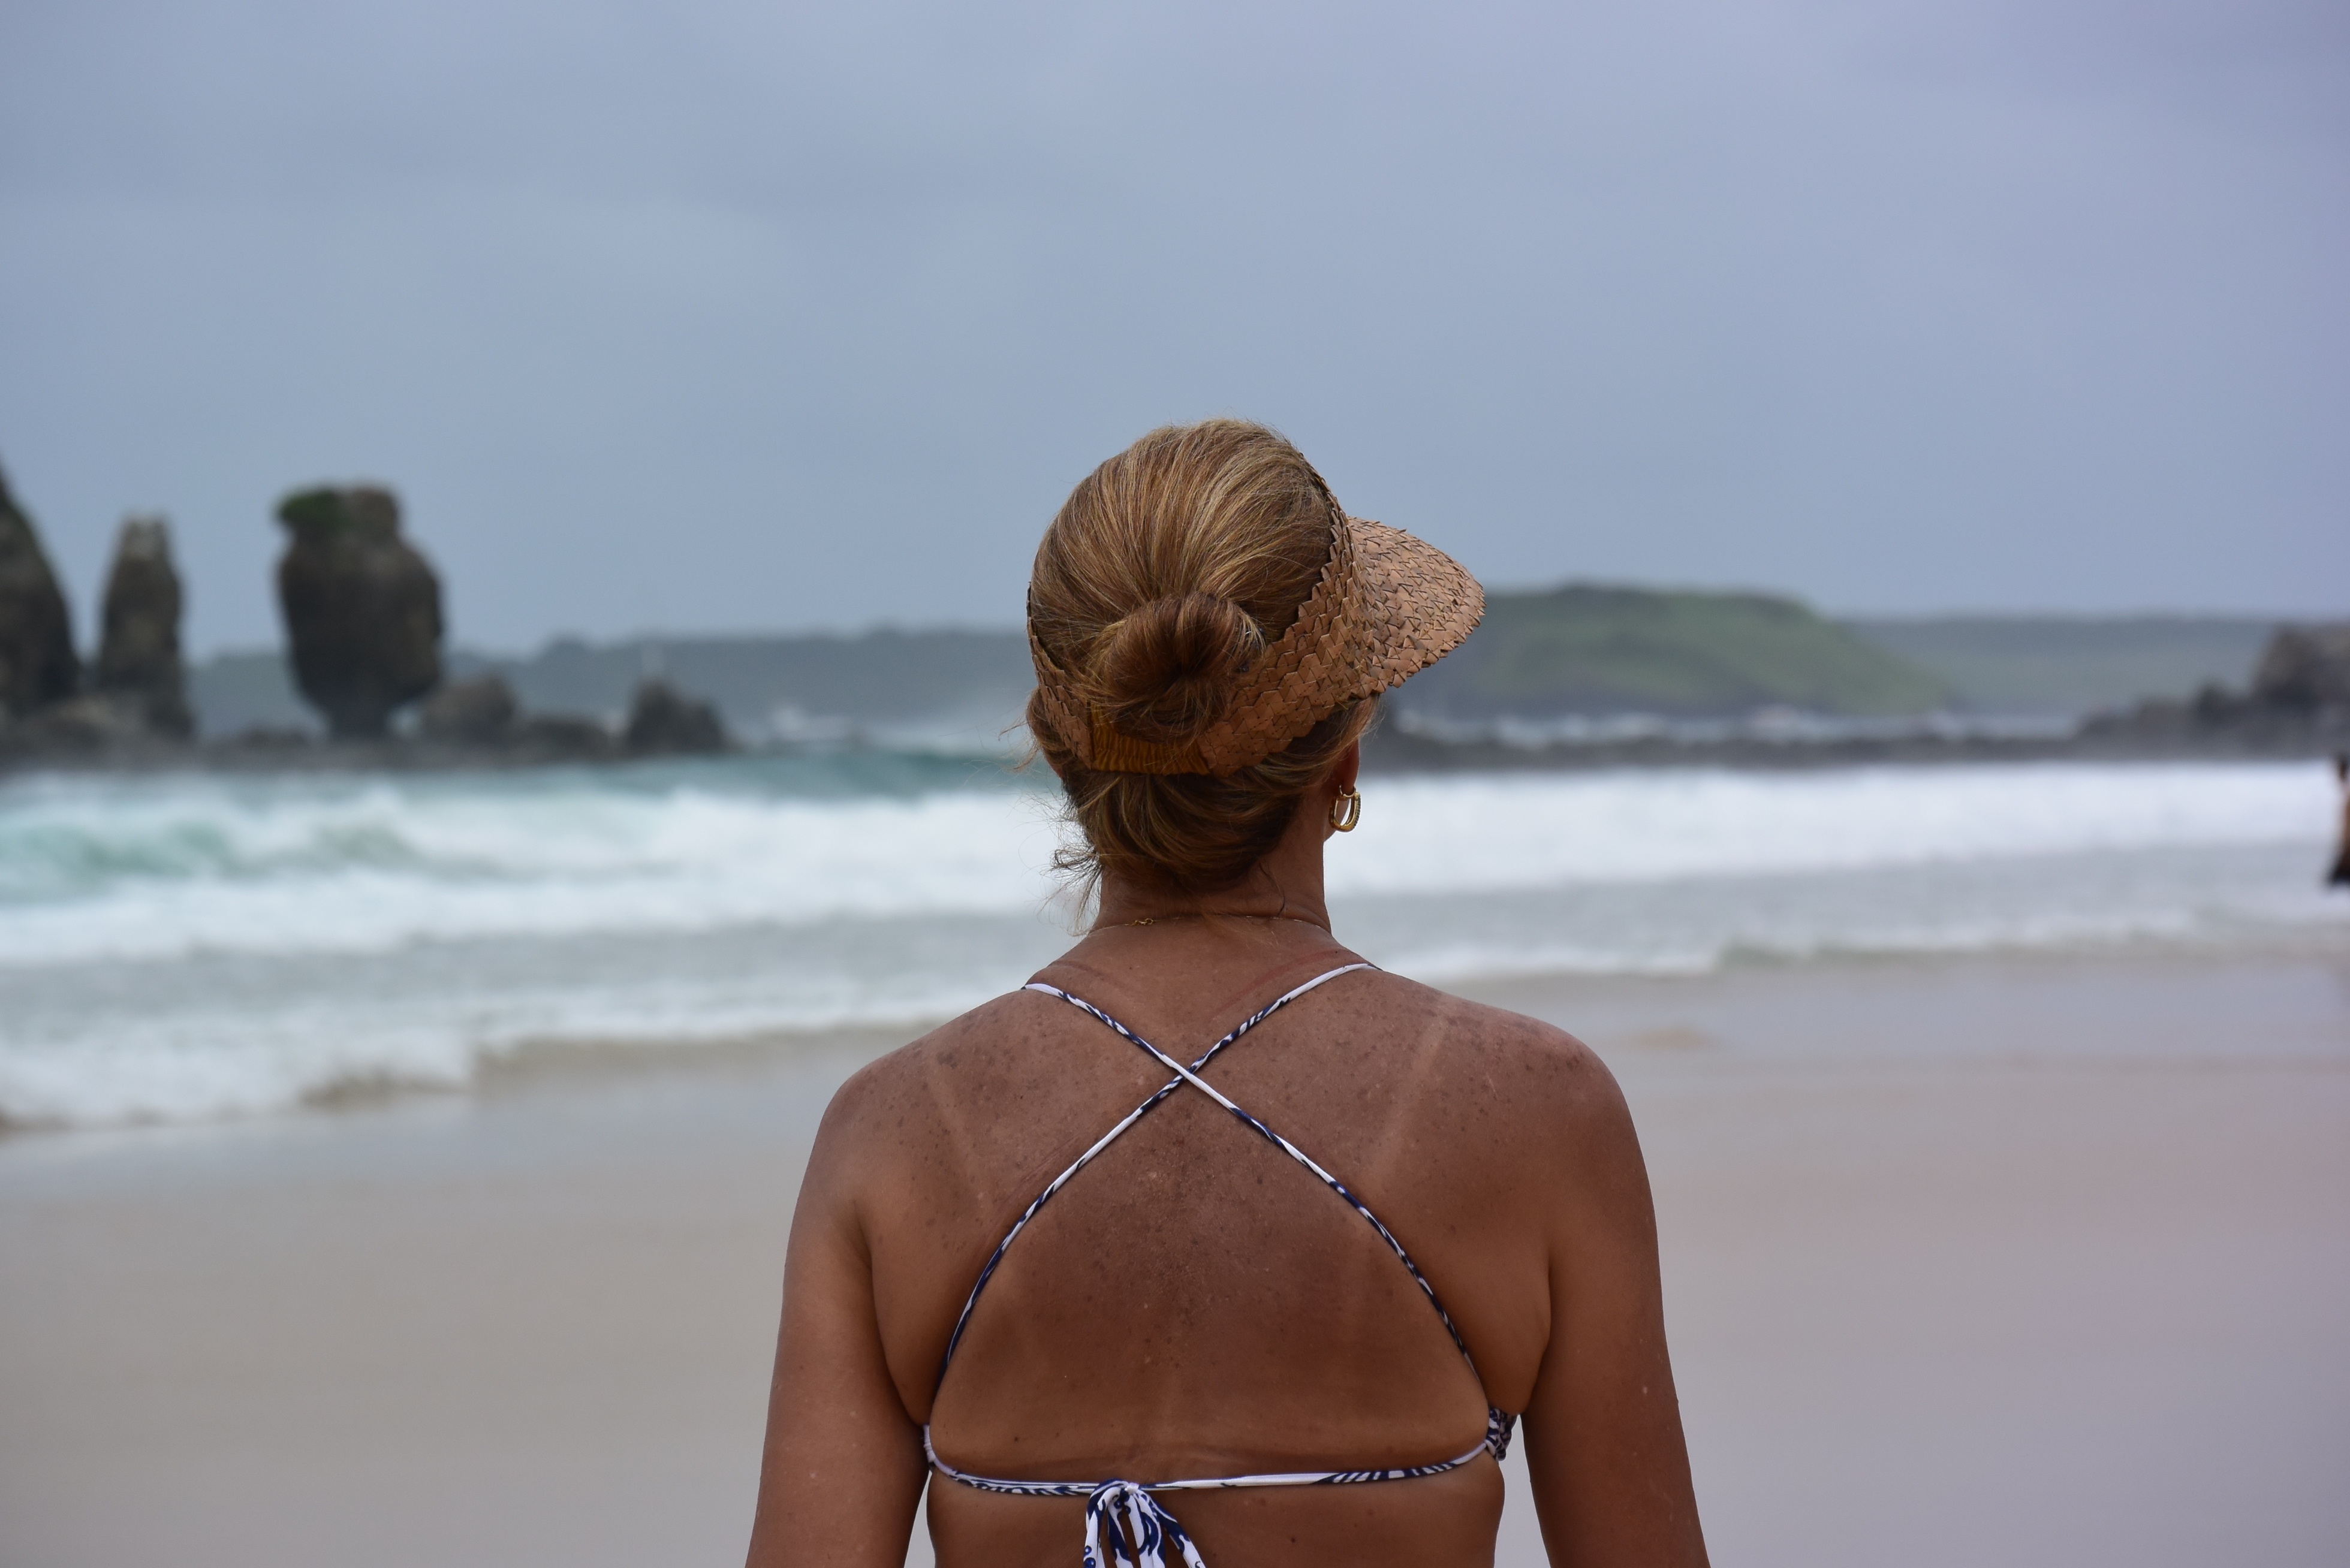
beach, sea, coast, water, sand, ocean, woman, wave, summer, vacation, model, spring, island, clothing, season, body of water, photograph, beauty, back view, noronha, sun tanning